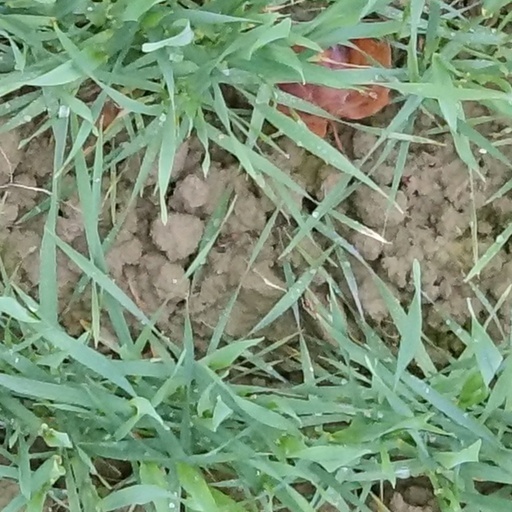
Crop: wheat